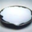
Label: plate